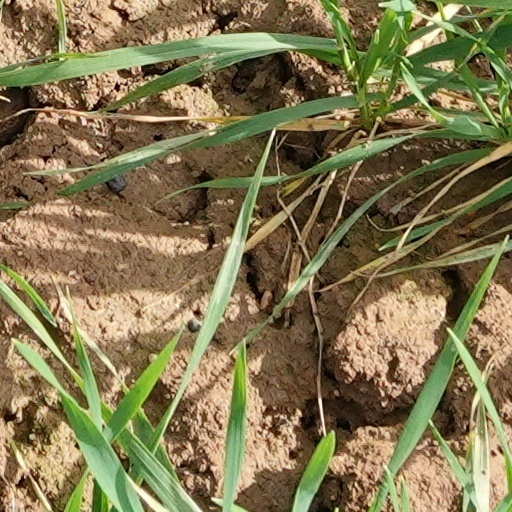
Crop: wheat